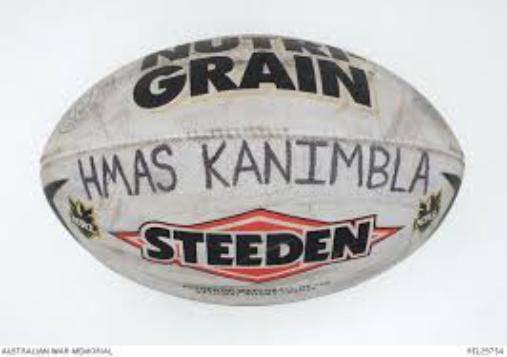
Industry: Sports